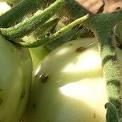
Crop: Tomato
Condition: alternaria-d